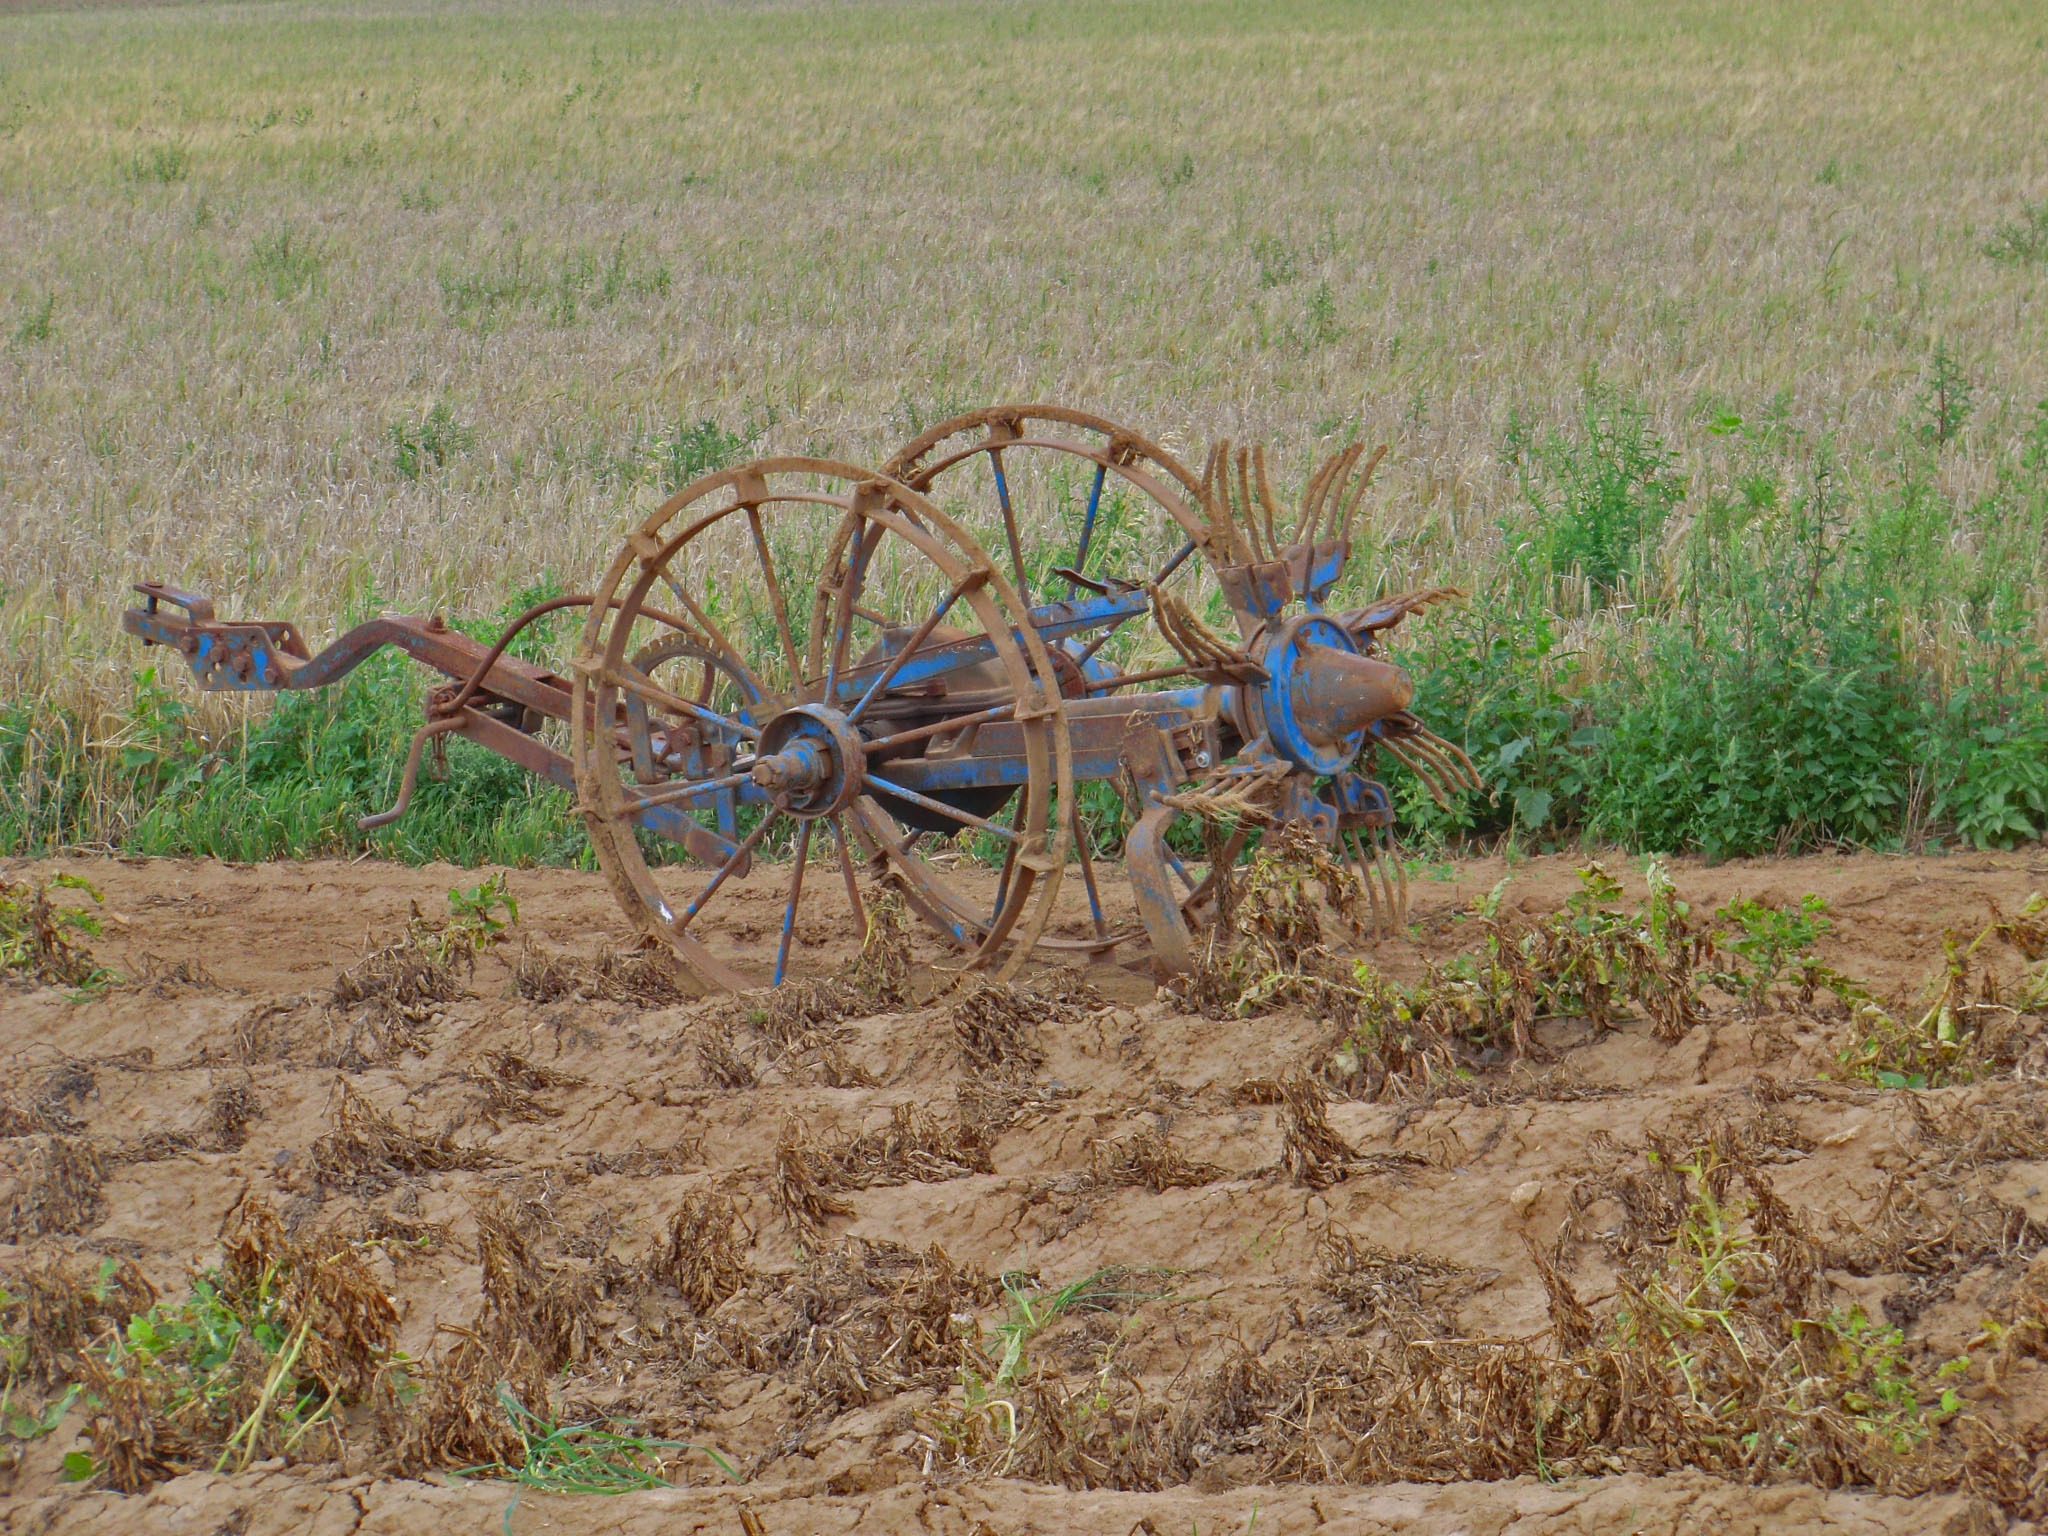
grass, field, farm, prairie, food, harvest, vehicle, crop, autumn, soil, agriculture, plain, grassland, vegetables, plough, potatoes, steppe, arable, rural area, potato field, grumbeere, potato harvest, grass family, kartoffelernter